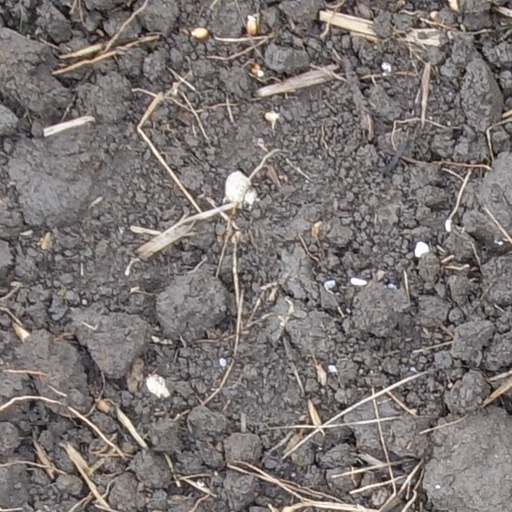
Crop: wheat